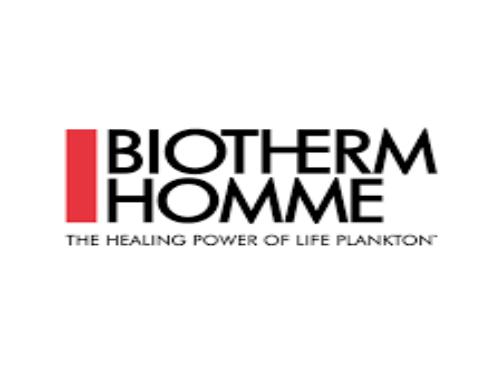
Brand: Biotherm
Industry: Necessities